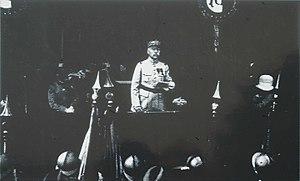
lors de l'inauguration du Monument des Basques.
Le monument des Basques, ou mémorial de la 36ᵉ division d'infanterie, est un monument situé à Craonnelle, dans le département de l'Aisne, en France. Il a été érigé en 1928 en mémoire des soldats de la 36ᵉ division d'infanterie française, composée principalement de mobilisés provenant des Pyrénées-Atlantiques, qui ont combattu au Chemin des Dames pendant la Première Guerre mondiale.